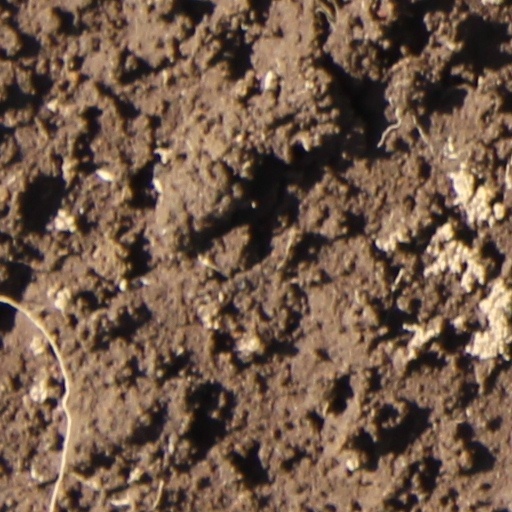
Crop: wheat